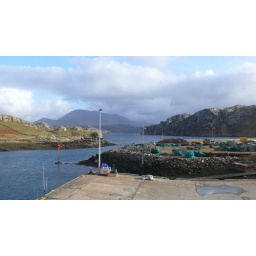
This is the view from my office in the Old Market building in Kinlochbervie.